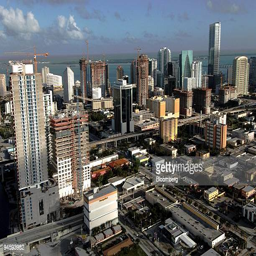
construction cranes dot the skyline looking east